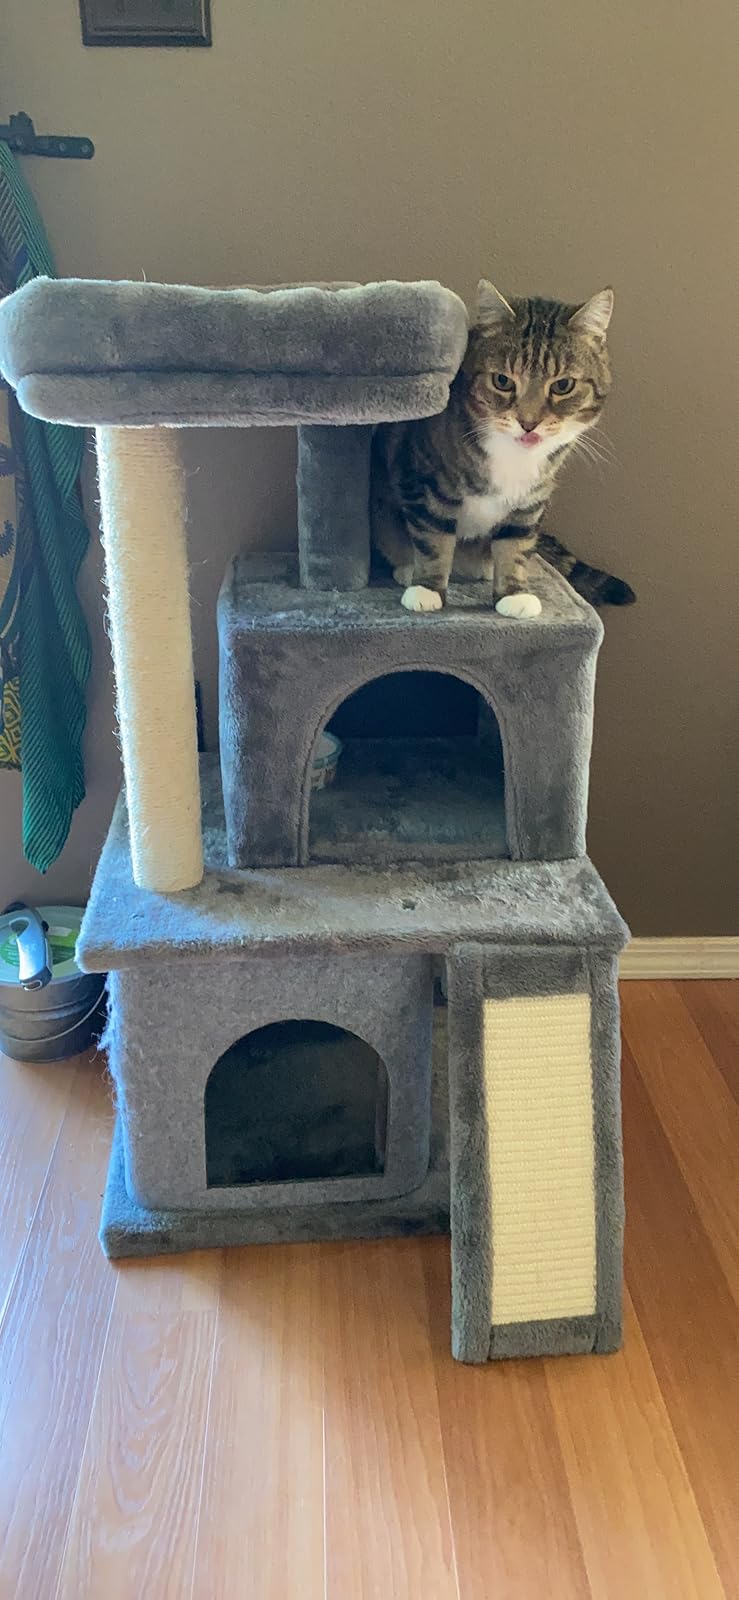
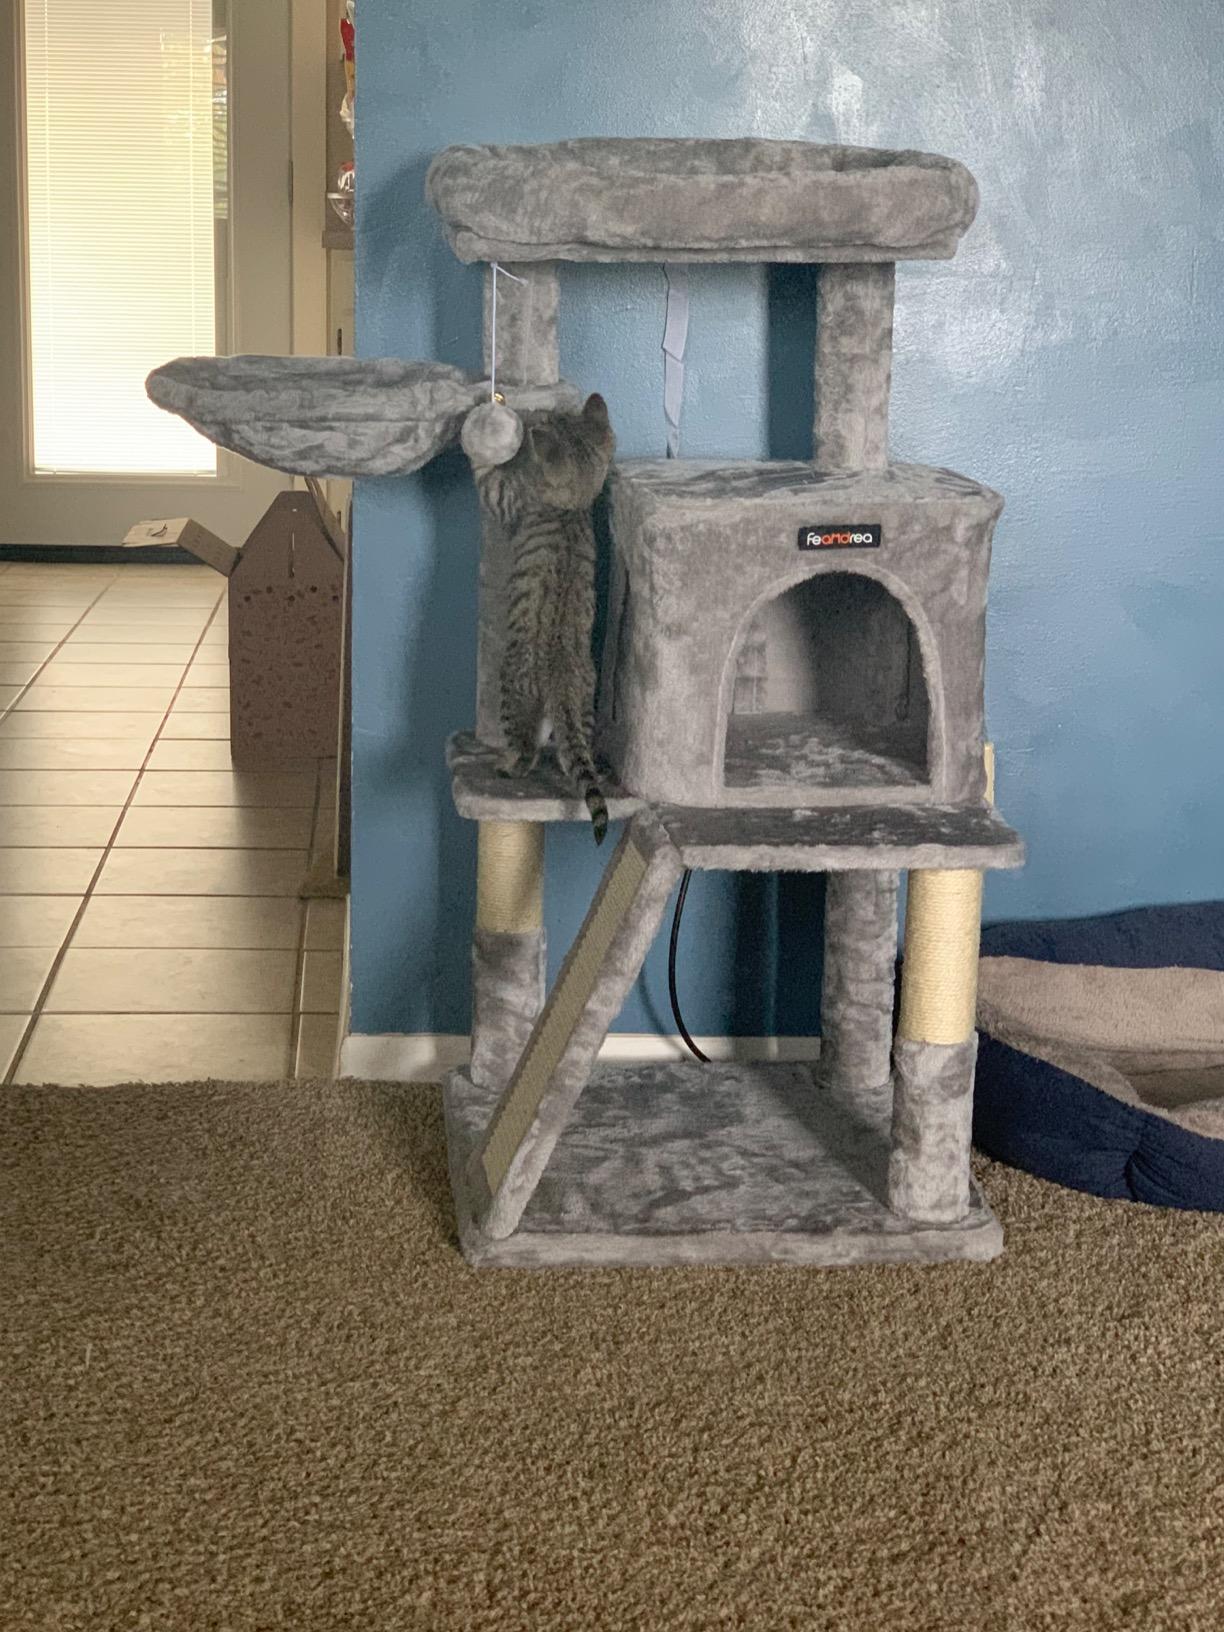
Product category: items_cat tree
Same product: no